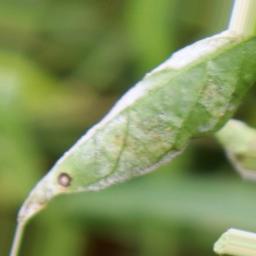
Label: powdery mildew